Ken Pryor

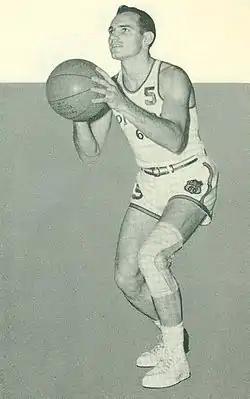
Pryor with the Phillips 66ers.

Ken Pryor (December 12, 1924 – August 31, 2010) was an American basketball player. He is known both for his college career at the University of Oklahoma and his play in the Amateur Athletic Union during an era when it was seen as a viable alternative to professional basketball.